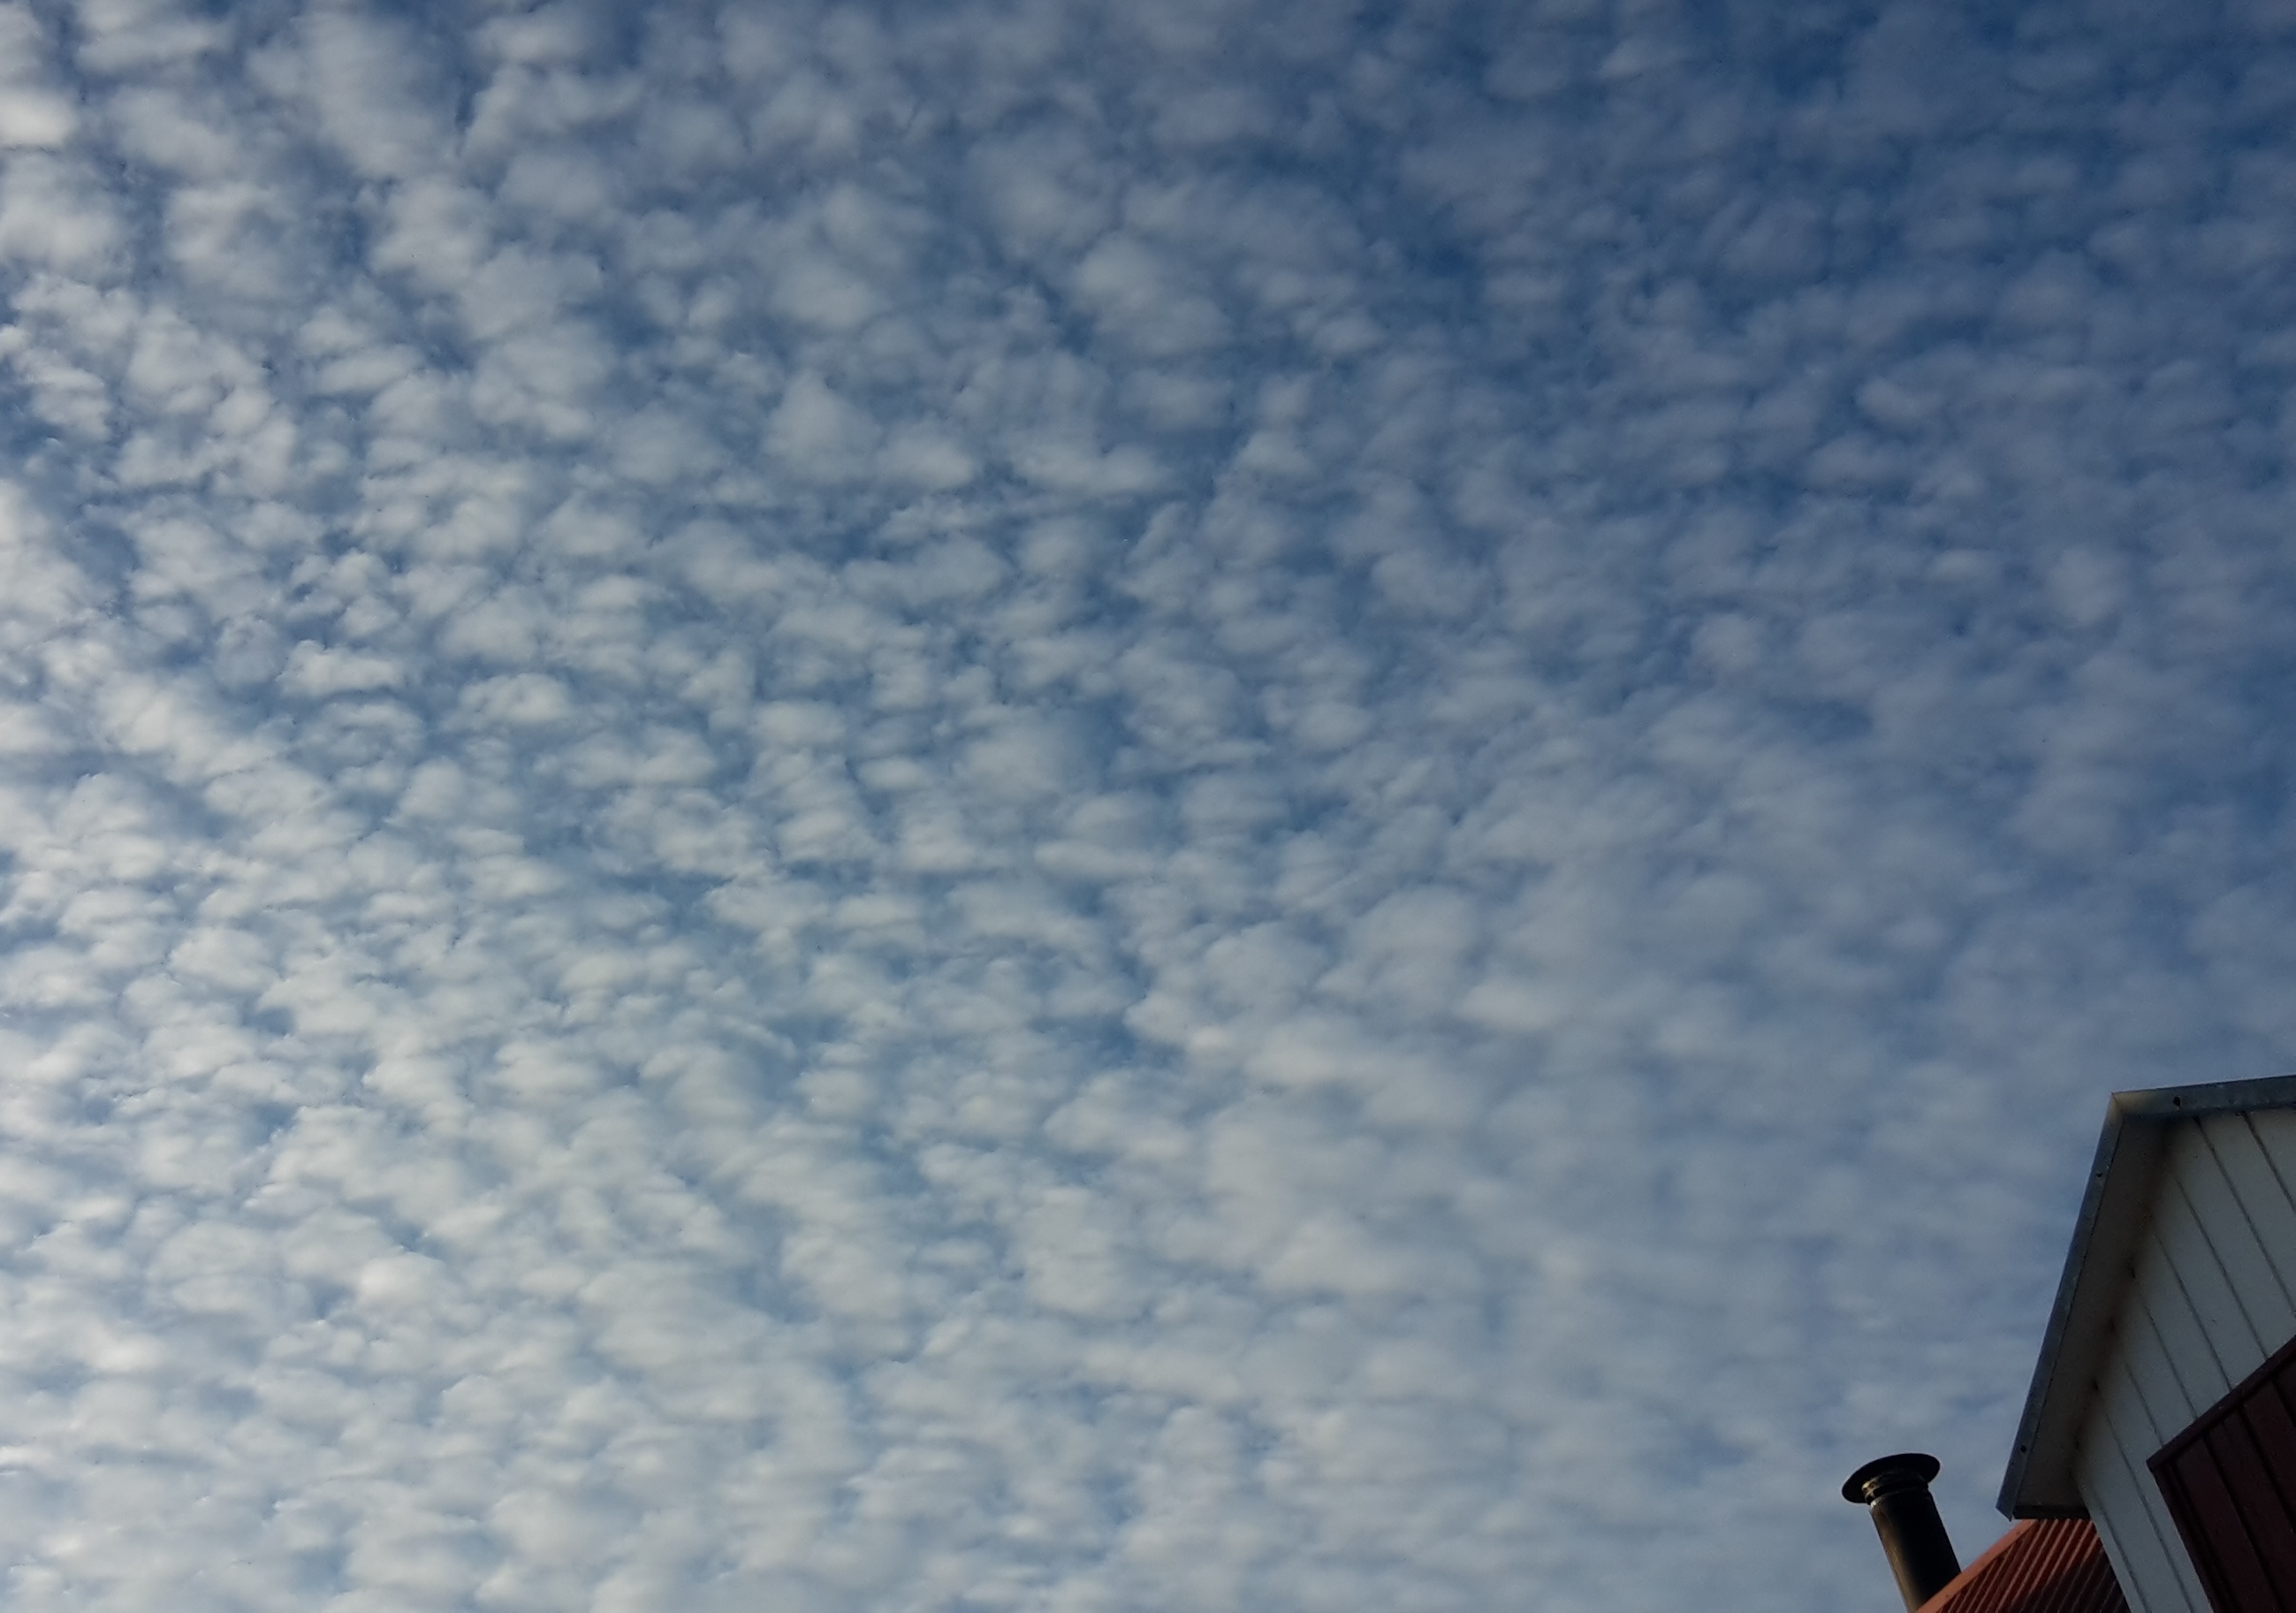
cloud, sky, sunlight, wind, atmosphere, daytime, blue, meteorological phenomenon, atmosphere of earth